Ruth Wittenberg

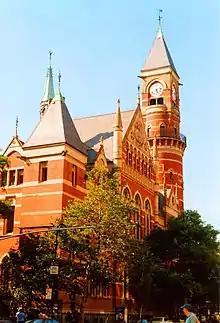
Jefferson Market Courthouse

She was part of an effort, led by Margot Gayle, to preserve the Jefferson Market Courthouse building on 10th Street, which now houses a branch of the New York Public Library. Wittenberg was the leader of an affiliated movement to have the adjacent Women's House of Detention demolished and converted into a community garden. The then-empty jail building, which Wittenberg described as "aesthetically grim", was torn down in 1971. She led a community effort against plans to build apartments or a community center in its place, advocating instead for the preservation of open space. Wittenberg was responsible for bringing many well-known Greenwich Village artists and residents on board with the effort, among them e.e. cummings, Morris Ernst, Maurice Evans, and Edward Hopper.